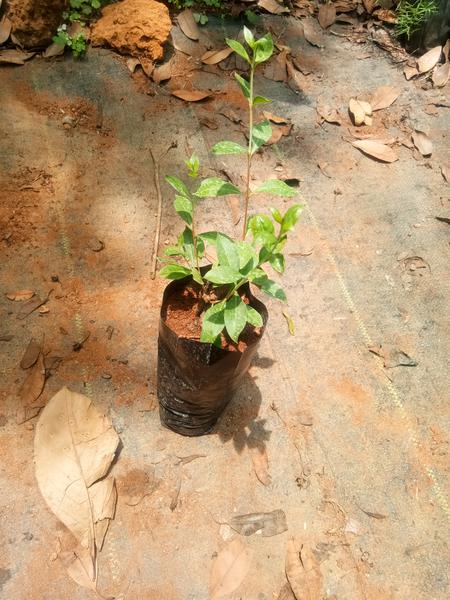
Plant: Henna